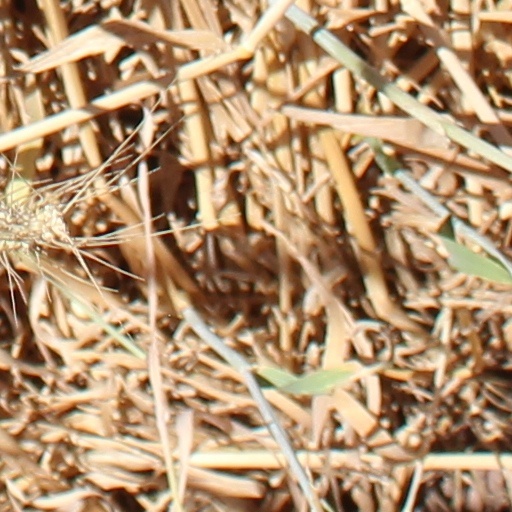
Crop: wheat